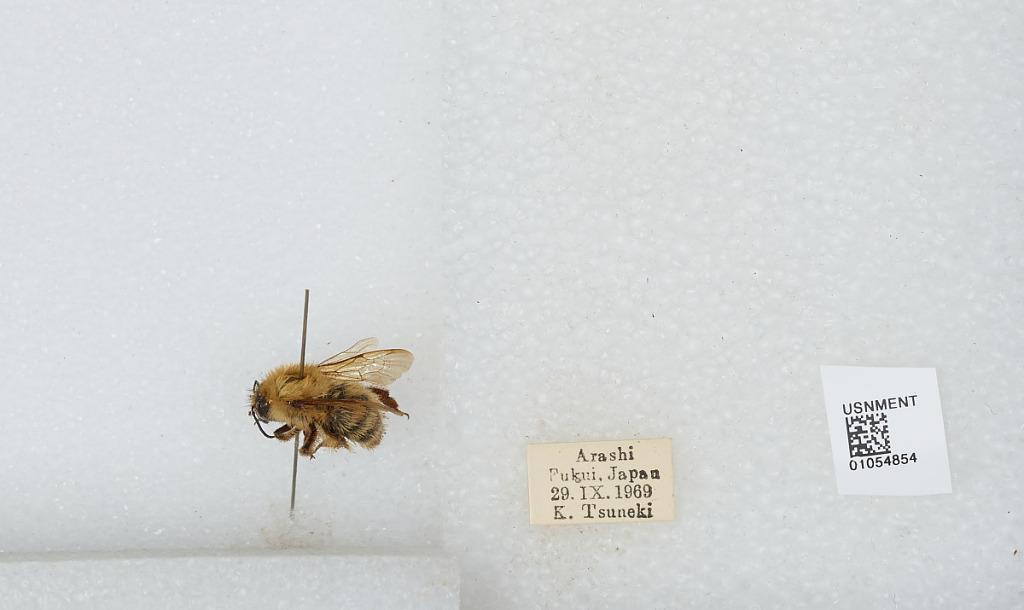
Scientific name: Bombus sp.
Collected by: K. Tsuneki
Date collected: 1969-9-29
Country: Japan
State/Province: Fukui
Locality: Arashi